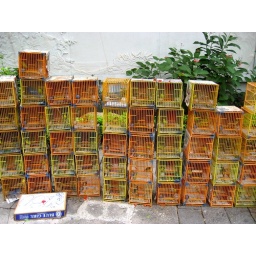
the bird market in kowloon